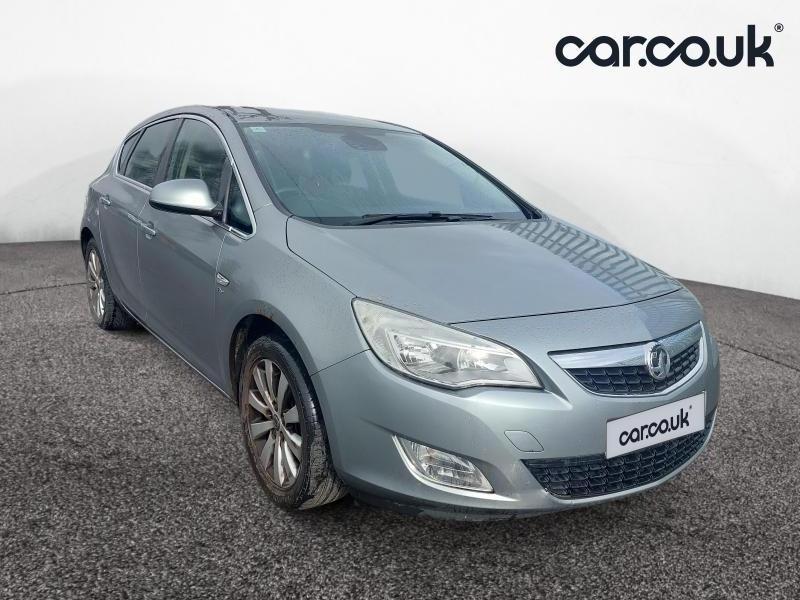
Aucun dommage détecté.
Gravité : aucun